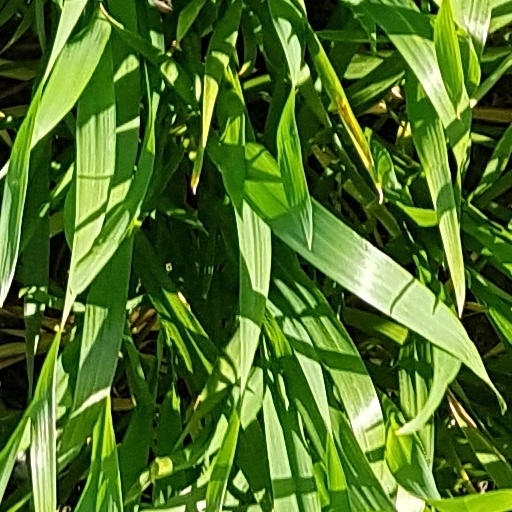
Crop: wheat